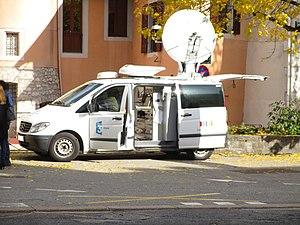
Une voiture Mercedes-Benz Vito de France Télévisions à Chambéry le 20 octobre 2016.
France Télévisions est une société nationale de programme qui gère les activités de la télévision publique en France, de la production à la diffusion. Créée le 7 septembre 1992 comme un simple groupement des deux chaînes publiques, elle est remplacée par une holding le 1ᵉʳ août 2000 avant de devenir une entreprise commune le 4 janvier 2010.